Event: Nepal Earthquake
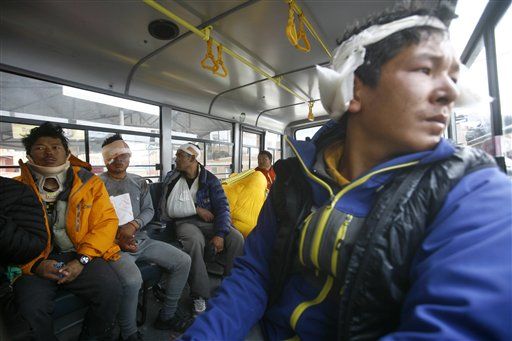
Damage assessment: no_damage